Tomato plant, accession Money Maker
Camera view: vertical (180 deg); turntable rotation: 30 degrees
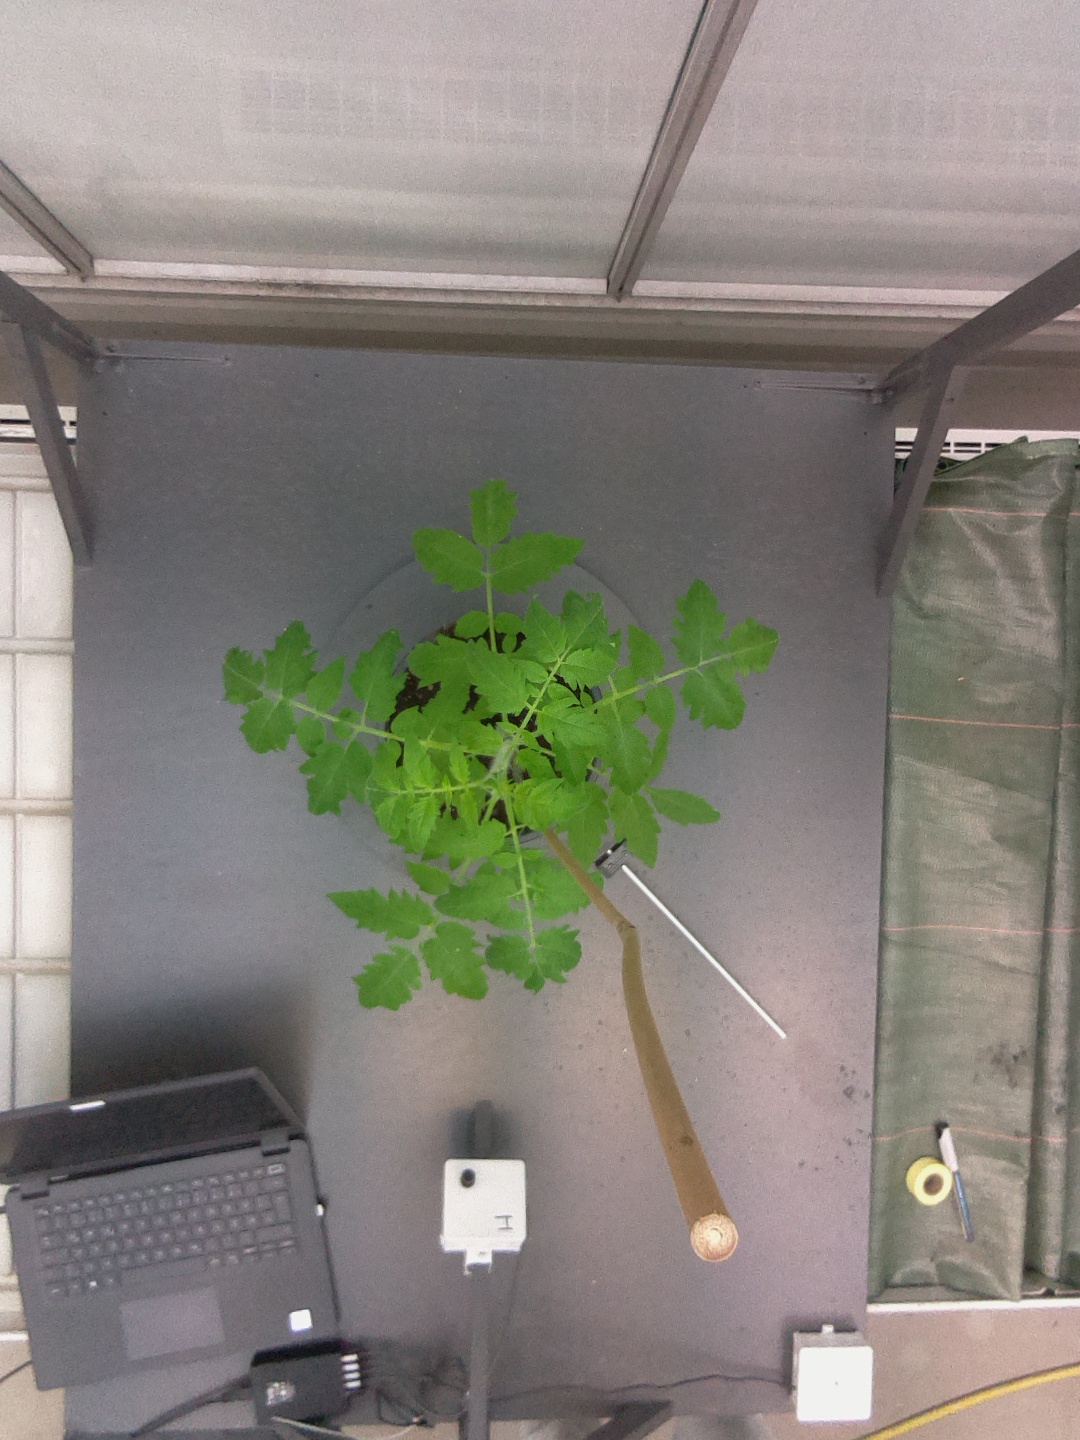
BBCH growth stage 14: 8 of true leaves visible